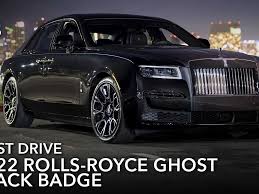
Label: noambulance